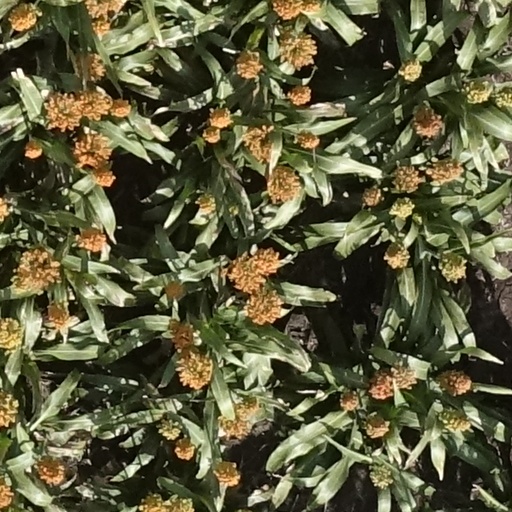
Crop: sorghum